2020 UNOH 200

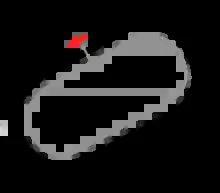
The layout of Bristol Motor Speedway, the venue where the race was held.

The Bristol Motor Speedway, formerly known as Bristol International Raceway and Bristol Raceway, is a NASCAR short track venue located in Bristol, Tennessee. Constructed in 1960, it held its first NASCAR race on July 30, 1961. Despite its short length, Bristol is among the most popular tracks on the NASCAR schedule because of its distinct features, which include extraordinarily steep banking, an all concrete surface, two pit roads, and stadium-like seating. It has also been named one of the loudest NASCAR tracks.